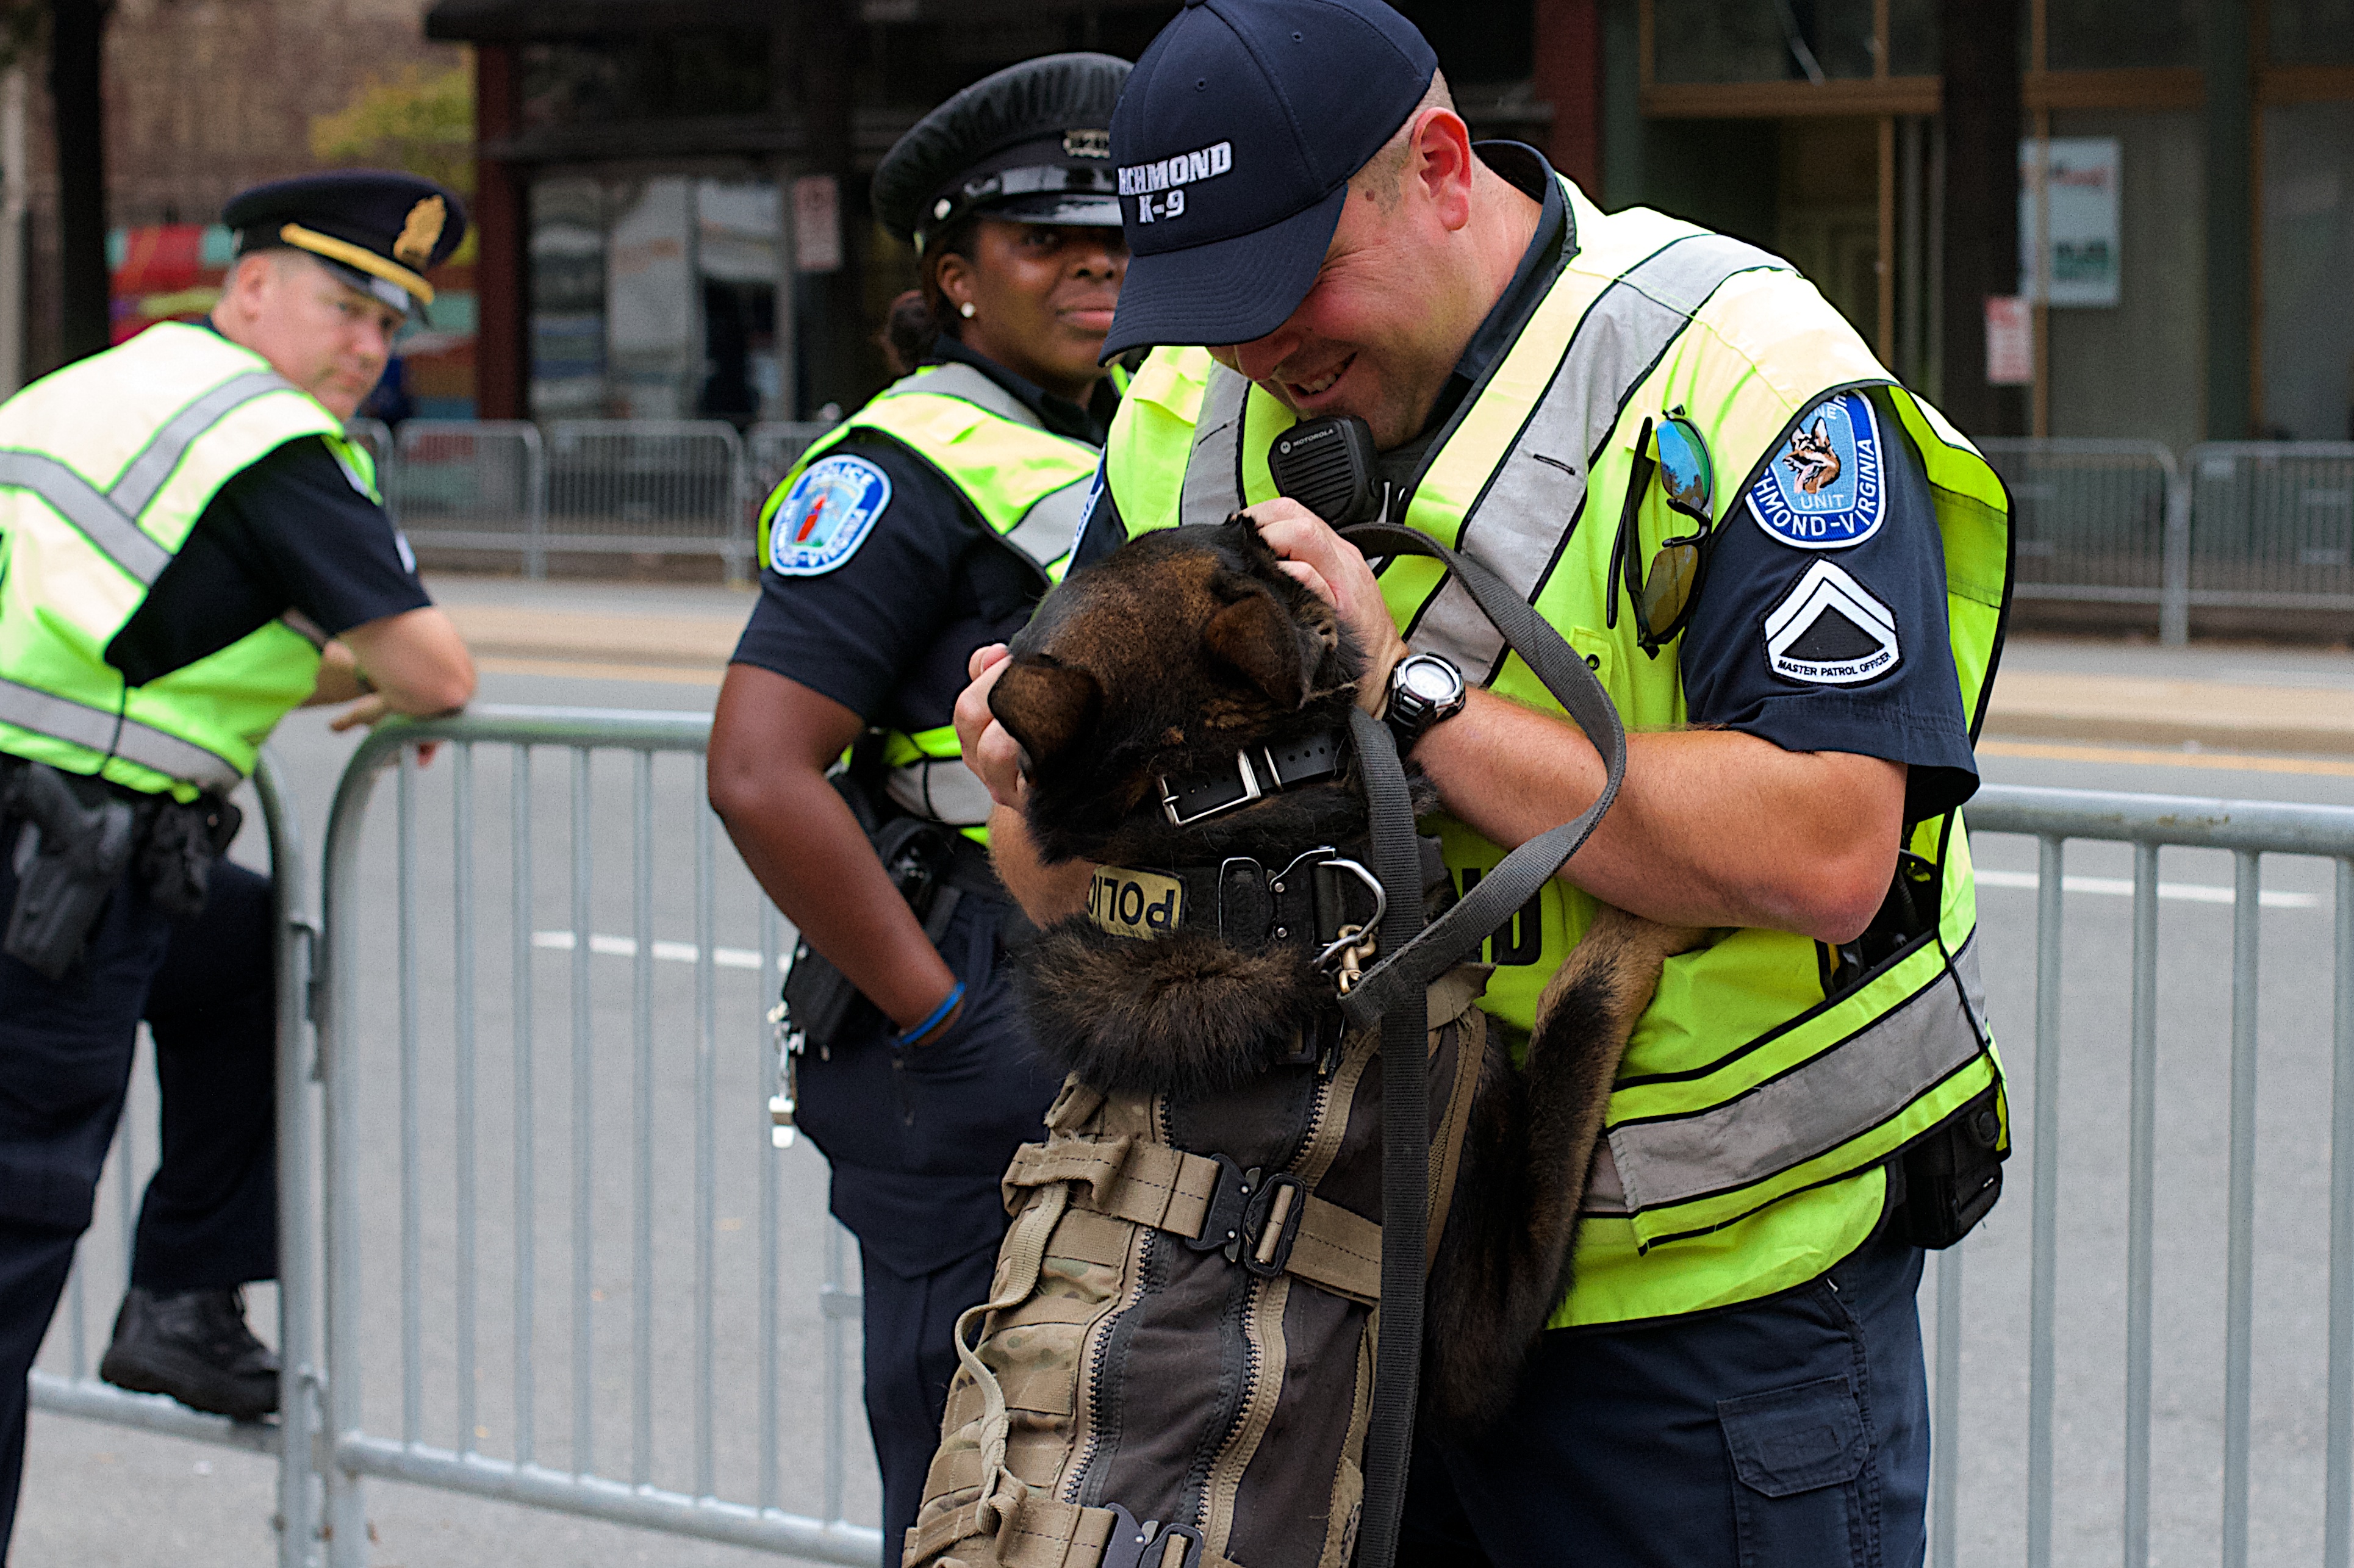
person, profession, police, official, firefighter, police officer, military police